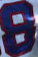
Number: 8